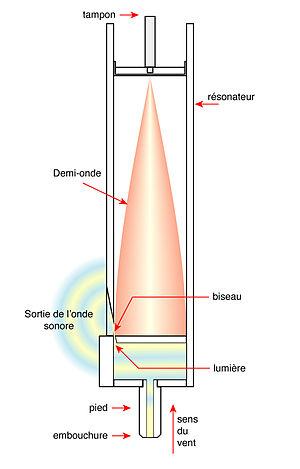
Schéma du parcourt de l'air et de la génération de l'onde sonore dans un tuyau de bourdon (jeu d'orgue)
Le Bourdon désigne un jeu d'orgue appartenant à la famille des jeux de fond.